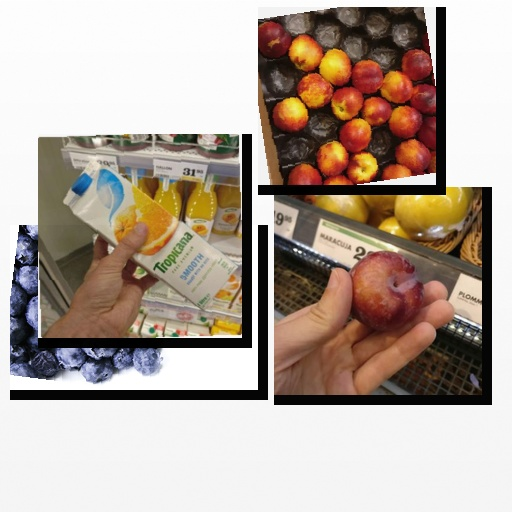
Food items: nectarine, mixed_juice, blueberry, plum